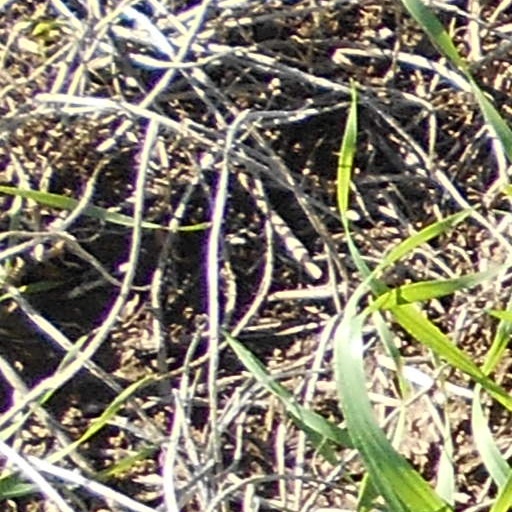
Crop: wheat